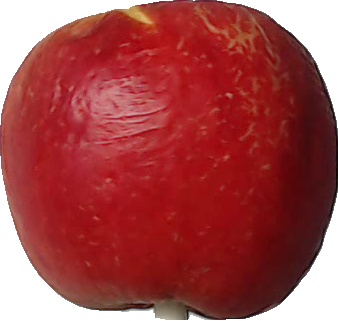
Label: apple_red_yellow_1